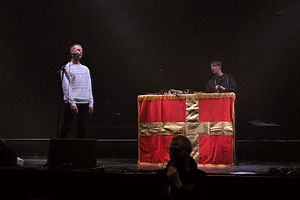
Familjen
Familjen, aka DJ og electronica-musiker Johan T. Karlsson, er et Svensk en-mands-band, der laver elektronisk musik. Debut-albummet Det snurrar i min skalle udkom i 2007. Har været med som opvarmning til Kent koncerter i Danmark.